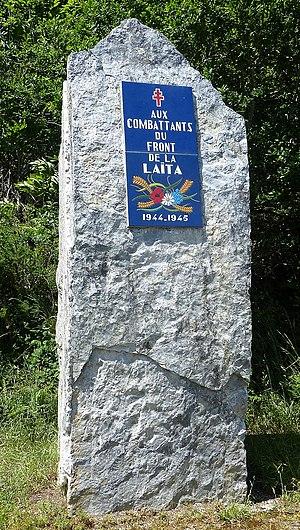
Le monument commémoratif ""Aux combattants du Front de la Laïta 1944-1945"" situé à proximité du pont de Saint-Maurice (rive droite de la Laïta, en Clohars-Carnoët)."
Clohars-Carnoët [klɔaʁ kaʁnwεt] est une commune française du département du Finistère, en région Bretagne. Ses habitants se nomment les Cloharsiens.